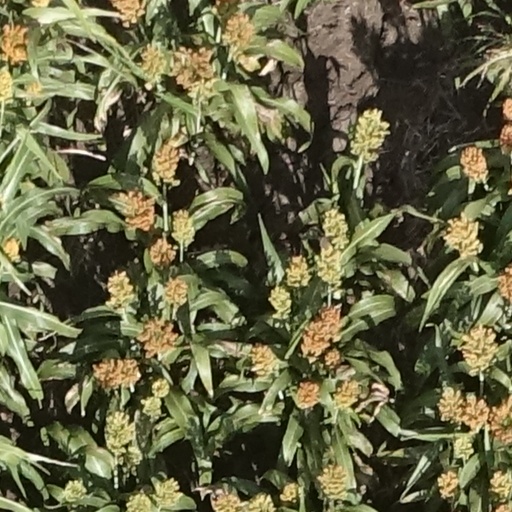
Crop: sorghum